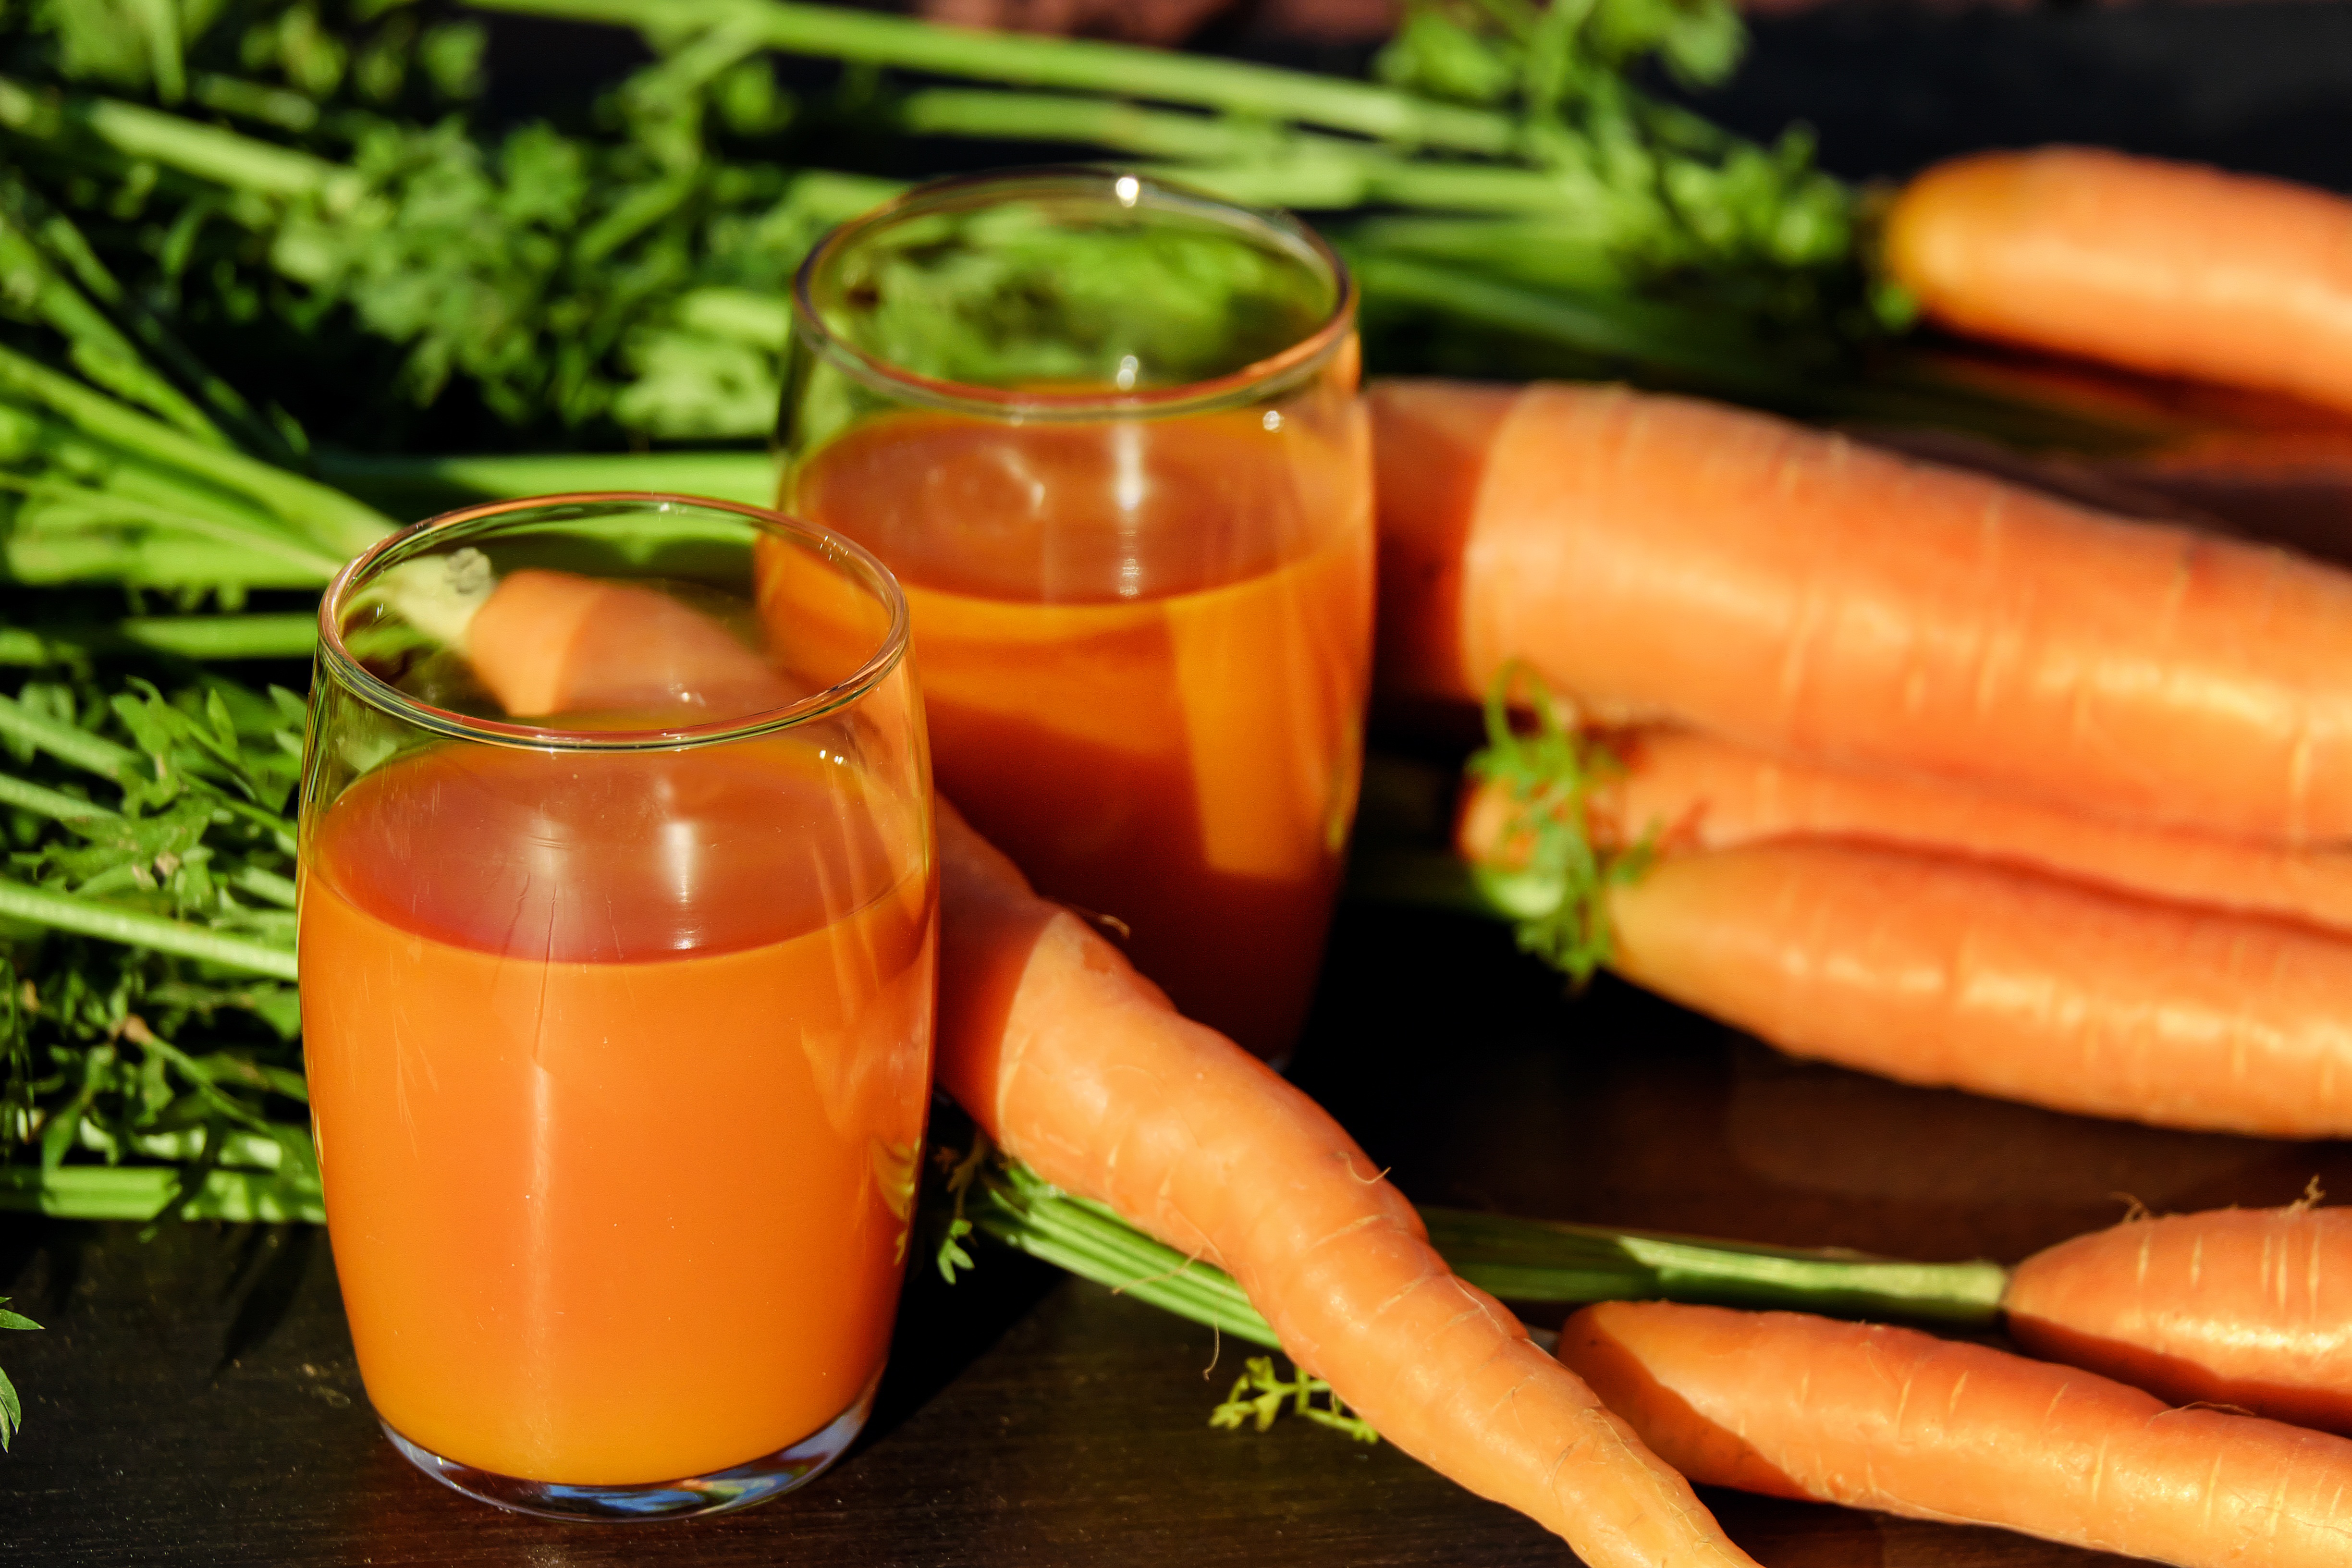
food, produce, vegetable, carrot, juice, vitamins, carrots, vegetable juice, carrot juice